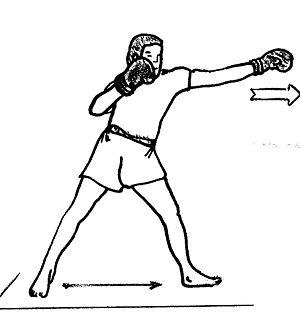
Le direct du bras avant est un coup de poing généralement non appuyé et rapide, contrairement au direct du bras arrière qui est souvent de puissance supérieure.
Nous présentons ici un recueil de termes techniques des boxes modernes dites « sportives » associés à leurs définitions. La définition du mot est la plupart du temps donnée dans le contexte dans lequel il est utilisé, ou le domaine auquel il se rapporte. Ce glossaire de la boxe n’aborde pas les mots des boxes ancestrales et celles dites « martiales ».
En boxe, le direct est un coup de poing dans l’axe direct donné le plus souvent à longue distance ; d’où son nom de direct long. En langue anglaise, on parle de straight punch.